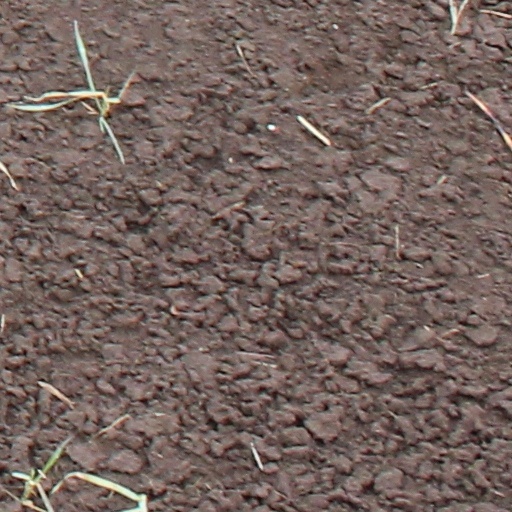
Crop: wheat